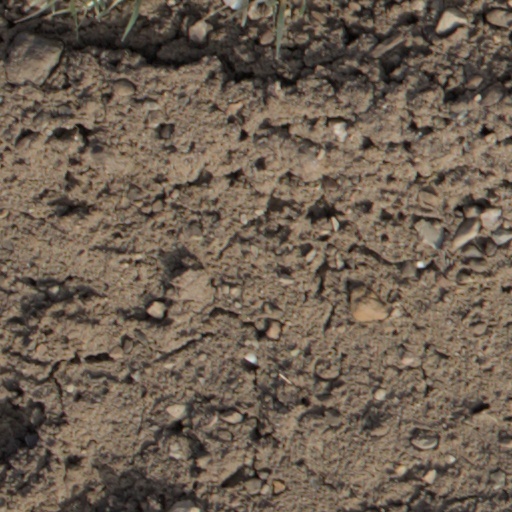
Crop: wheat